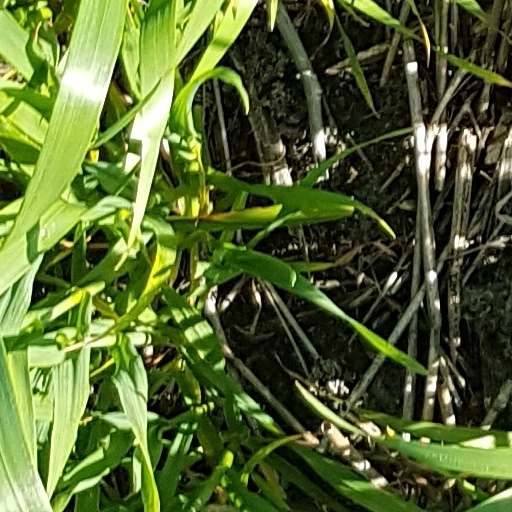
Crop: wheat